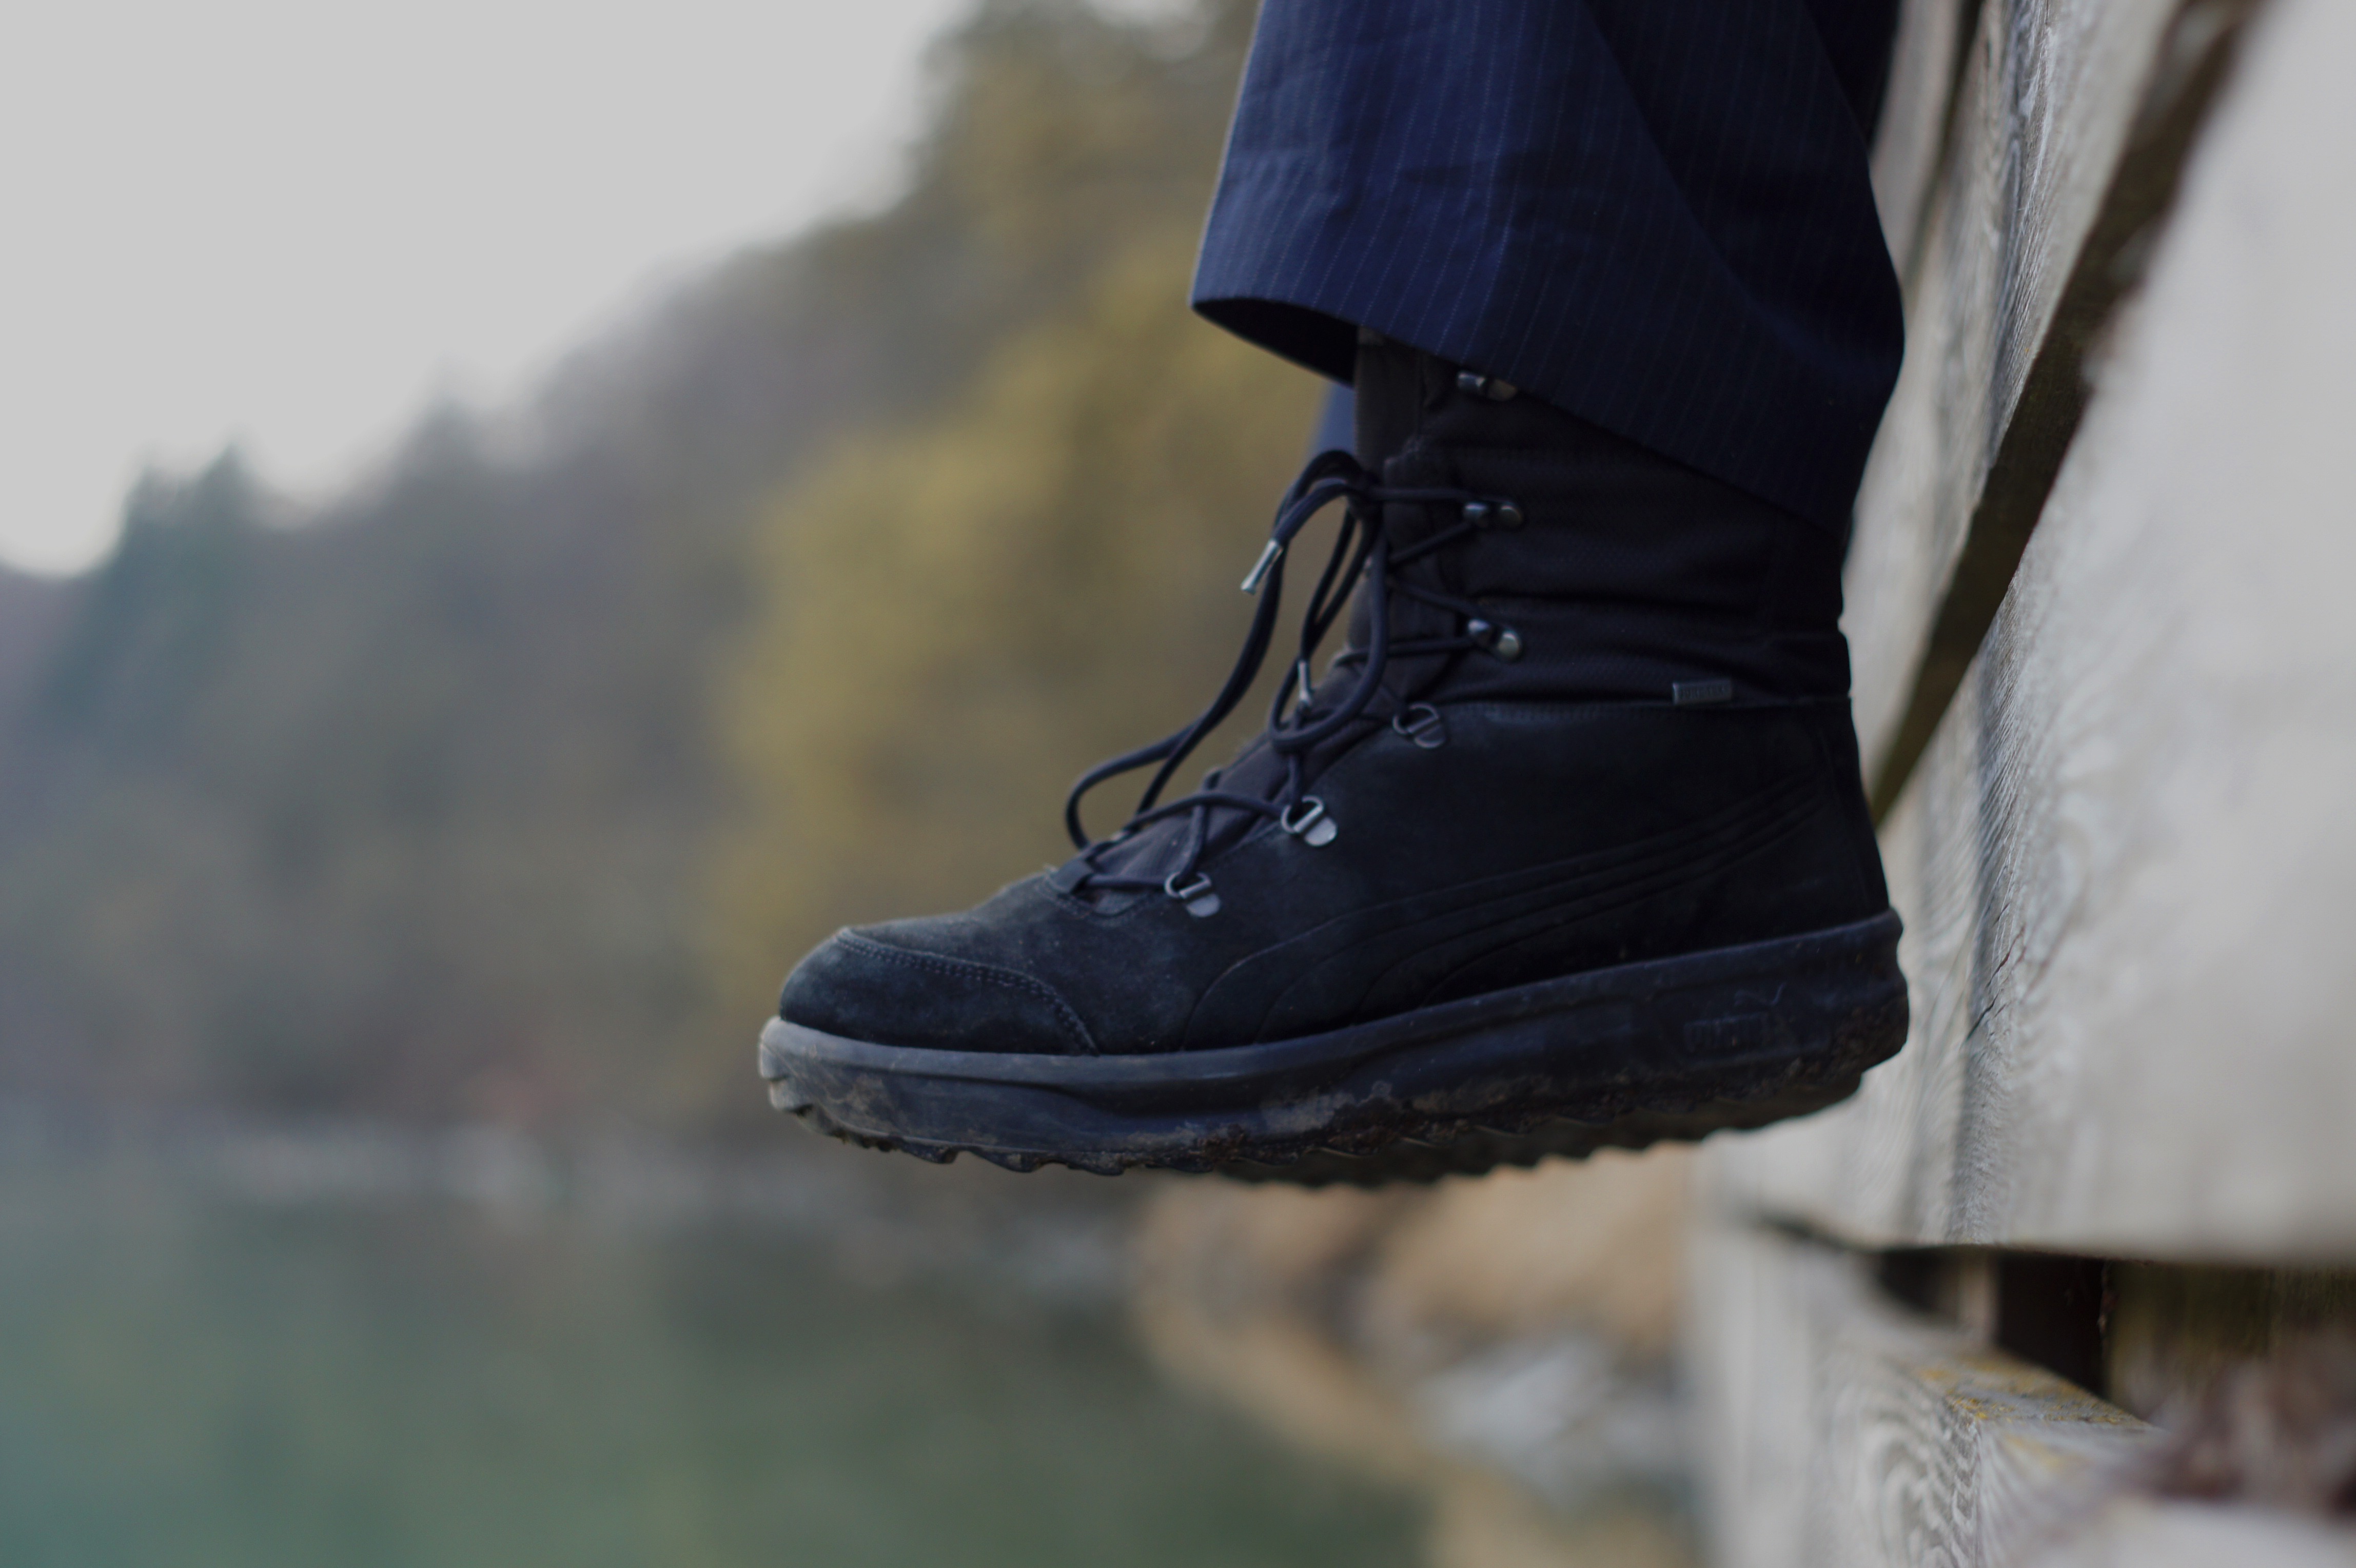
shoe, winter, leather, river, boot, leg, spring, blue, black, season, sit, shoes, worn, sneakers, shoelaces, footwear, active, inn